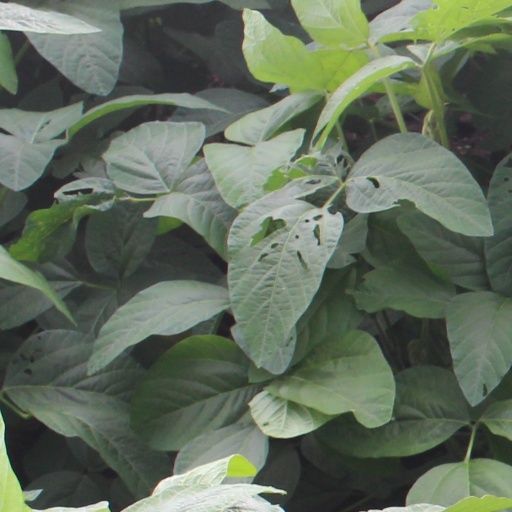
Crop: soybean